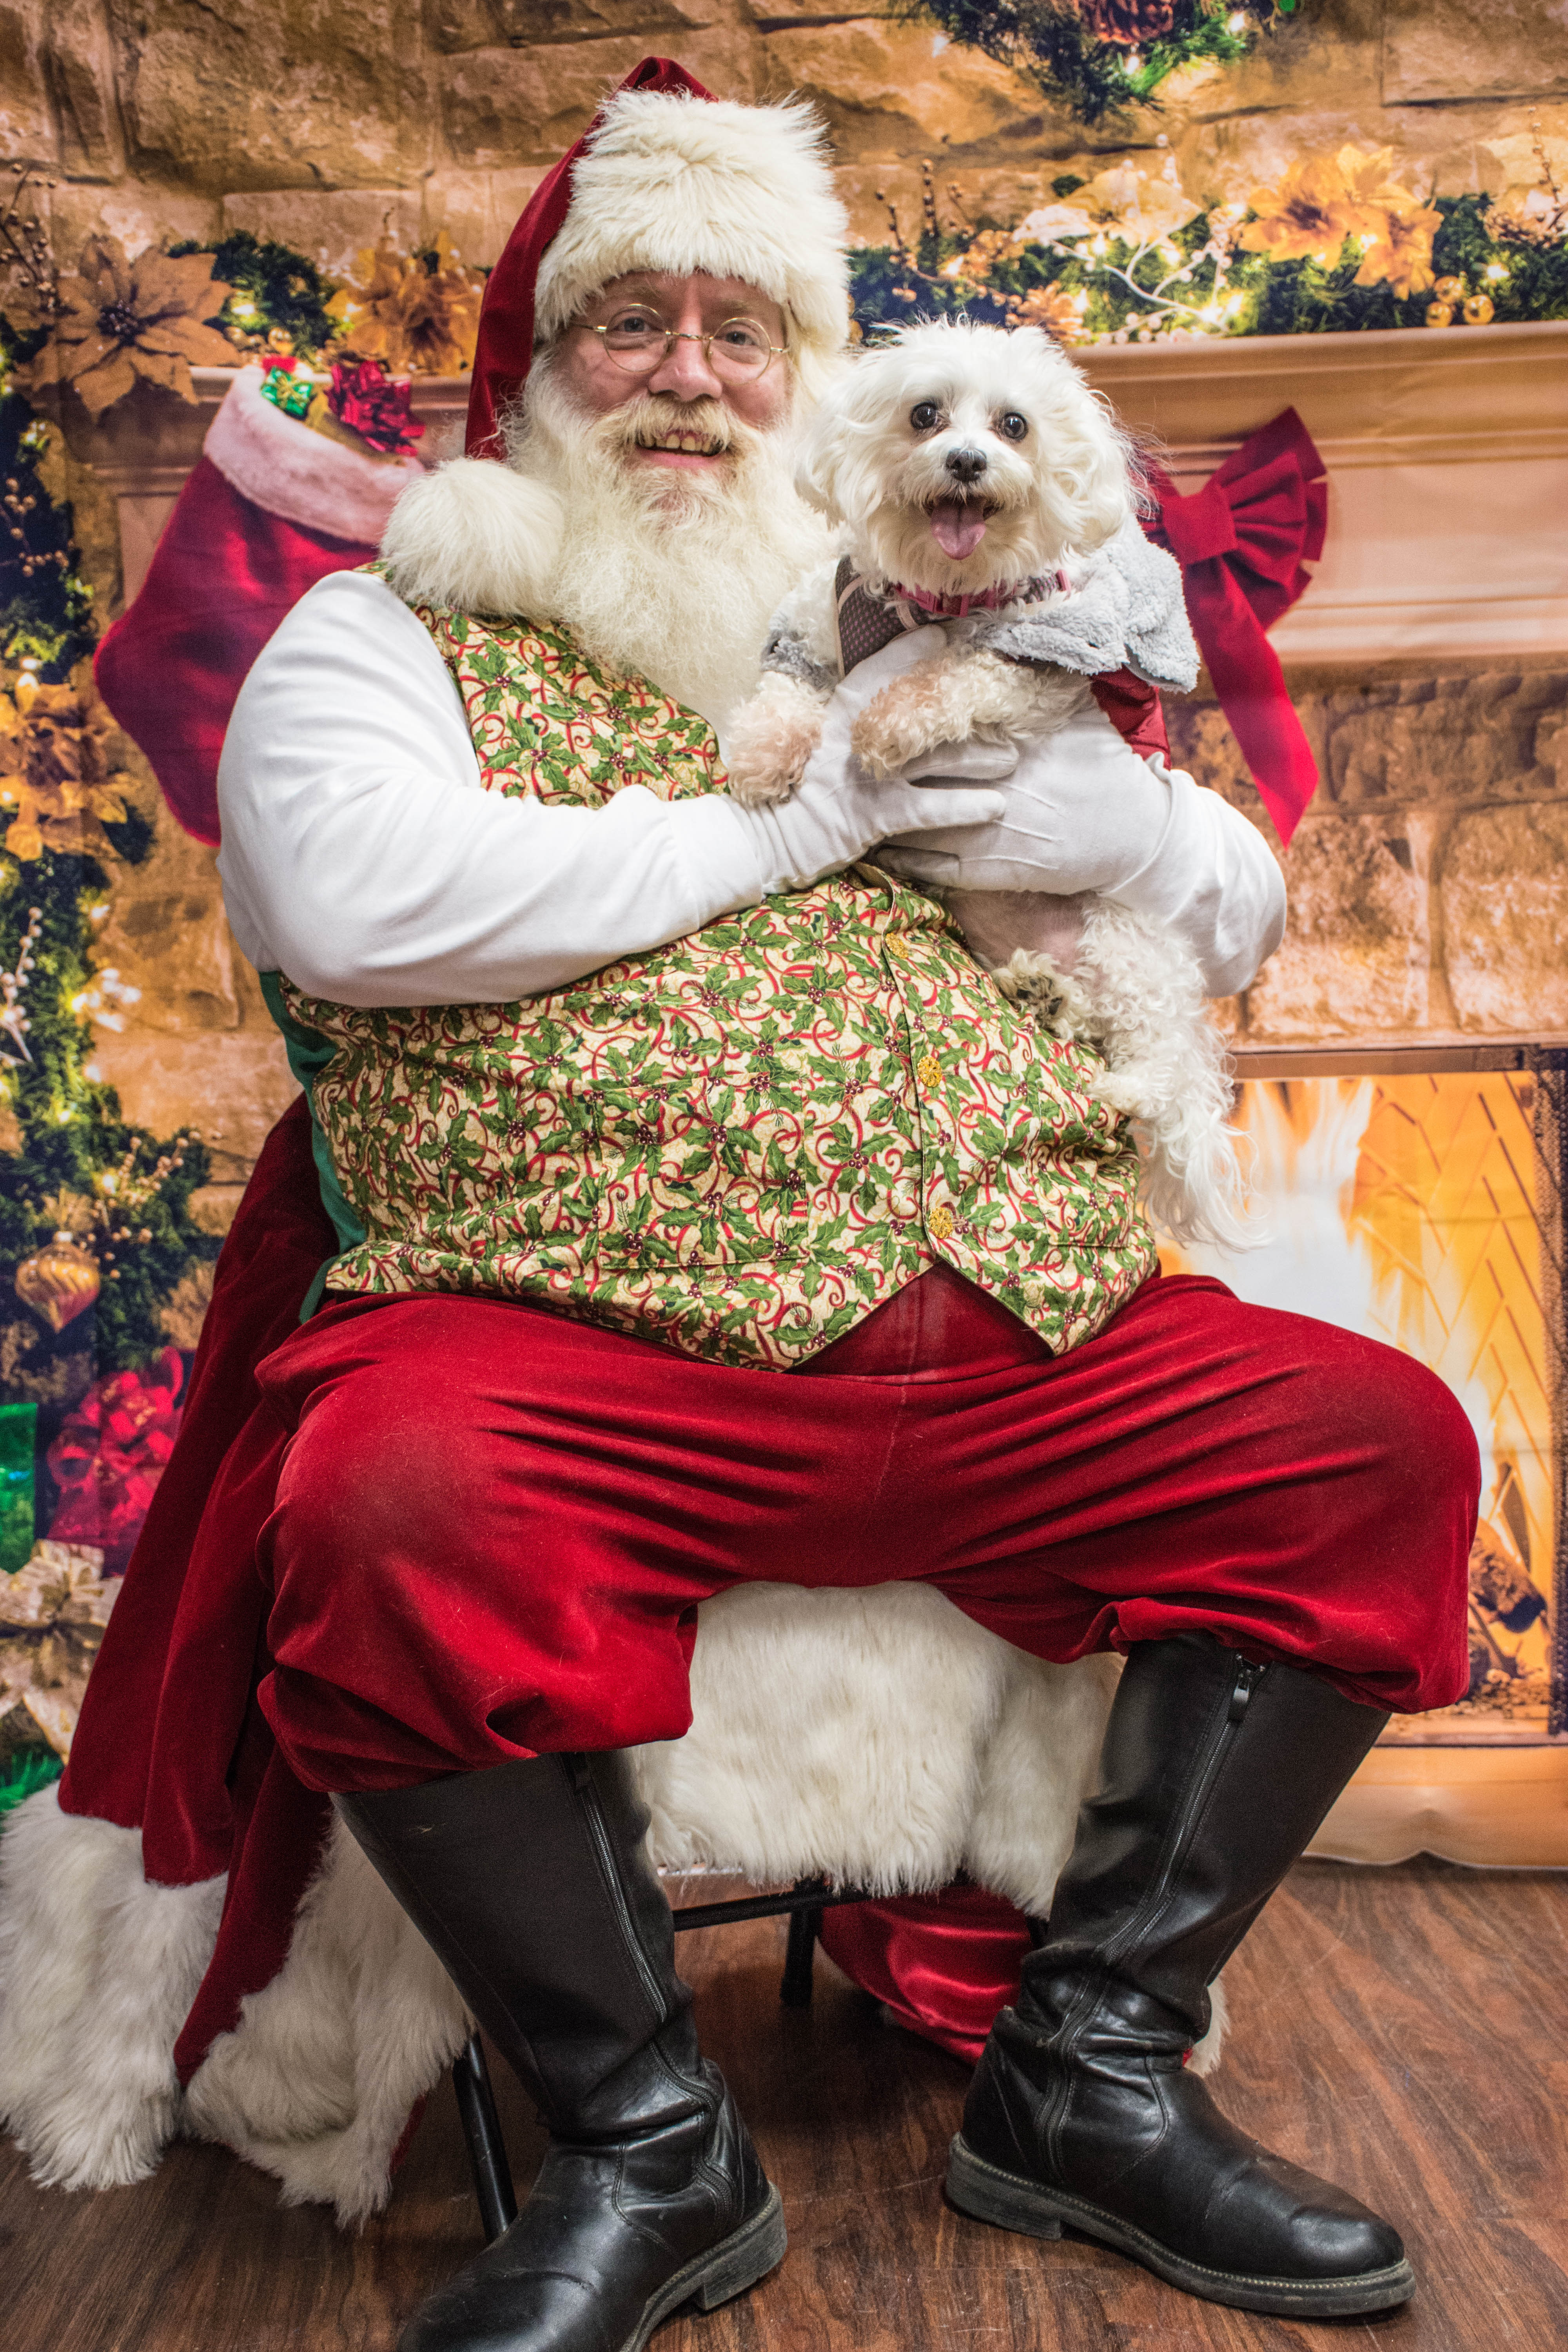
santa, white, dog, poodle, santa claus, christmas, christmas eve, lap, fictional character, canidae, human body, sporting group, holiday, costume, fur, facial hair, beard, companion dog, christmas tree, tradition, sitting